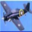
Label: airplane